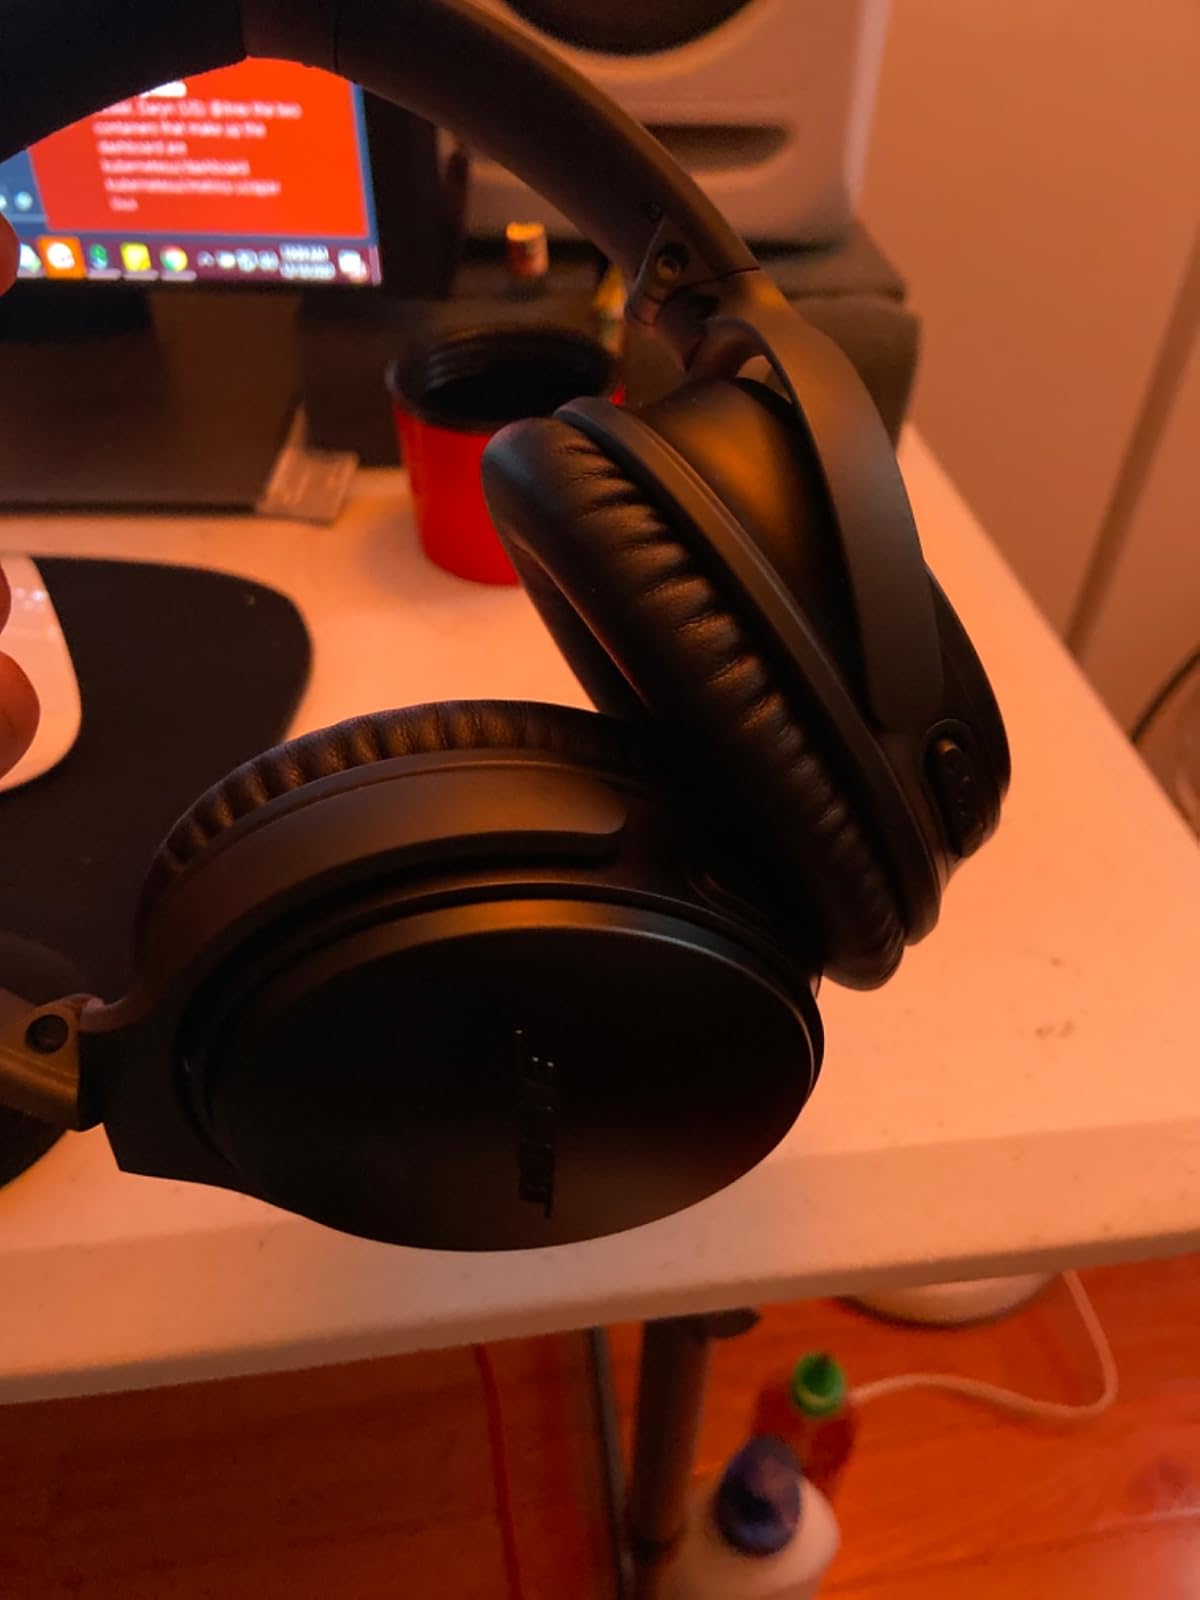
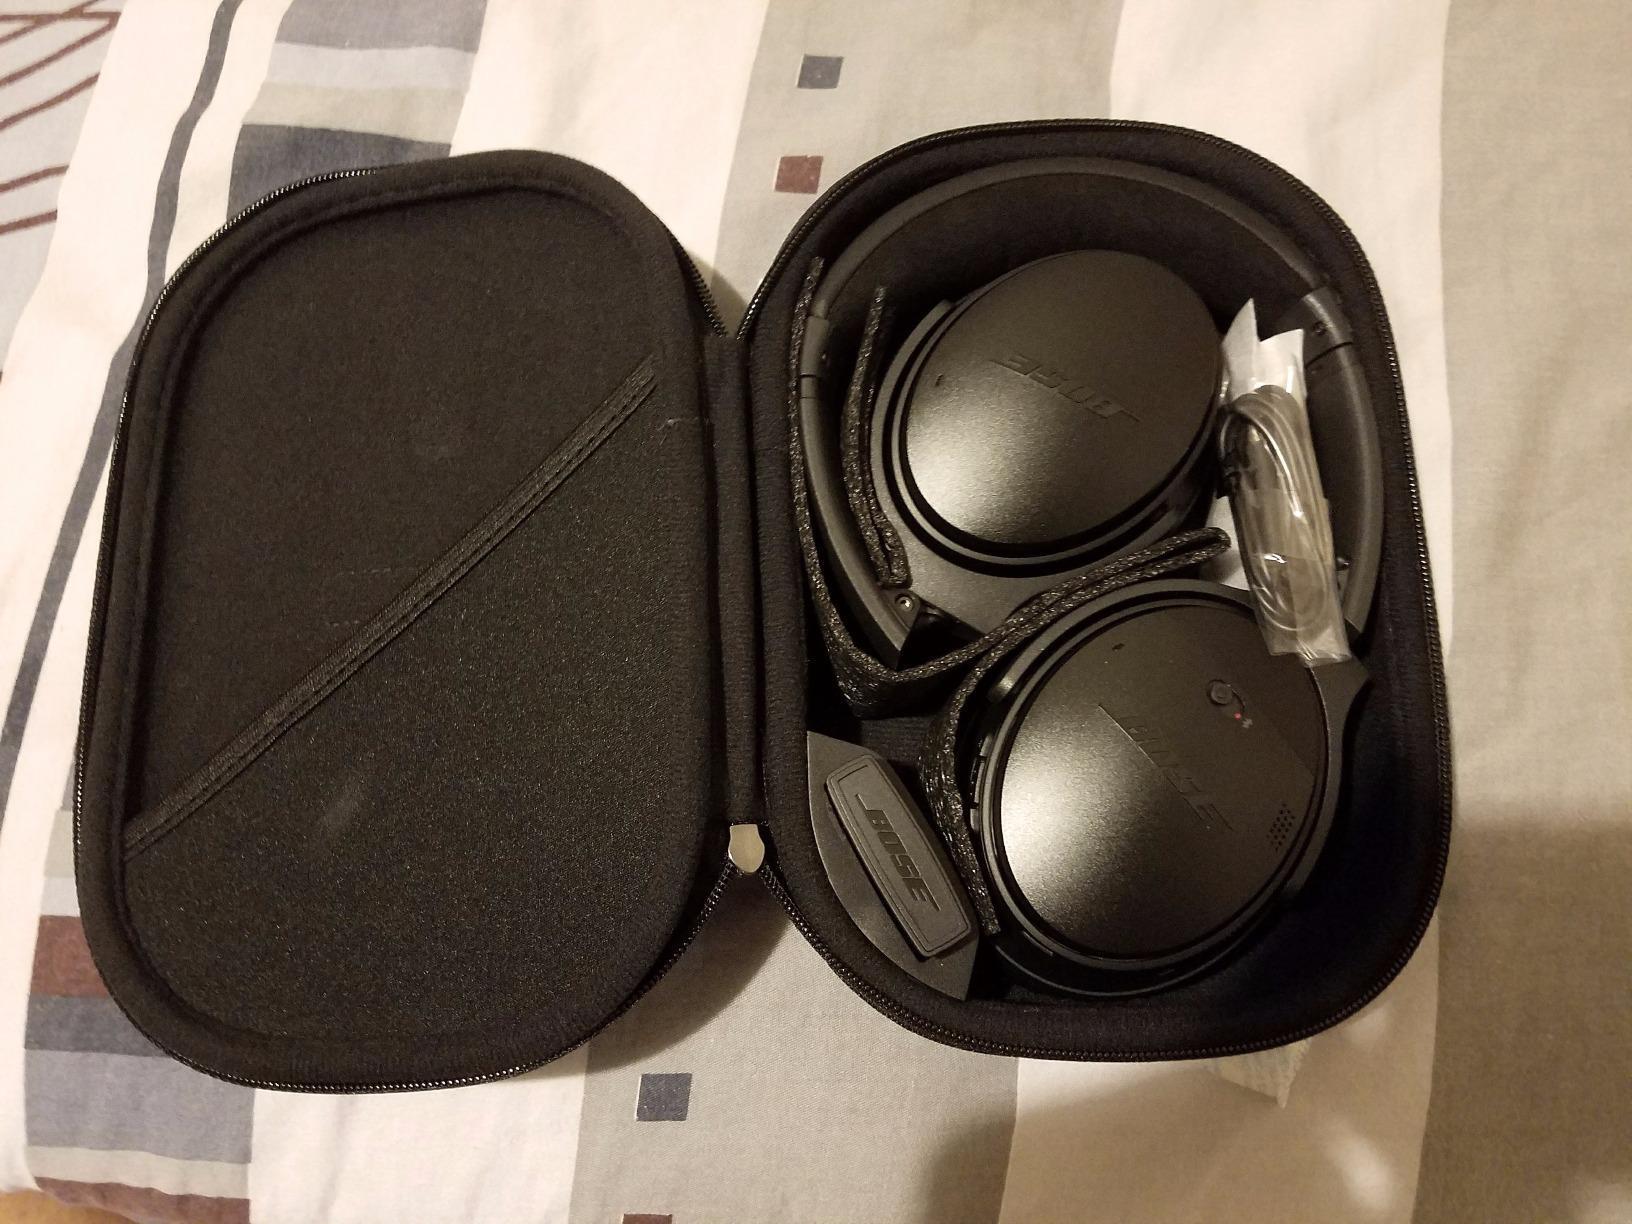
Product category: headphones
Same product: yes